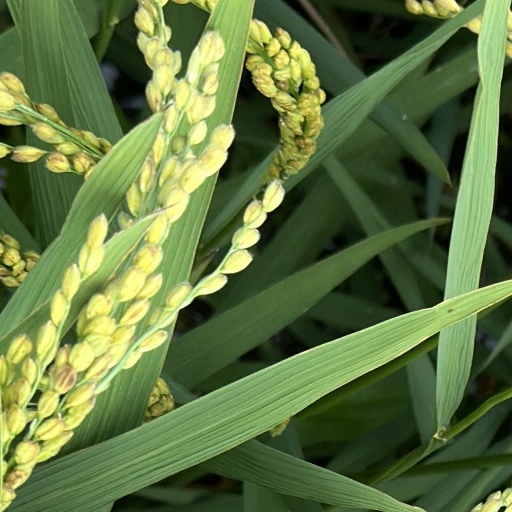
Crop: rice